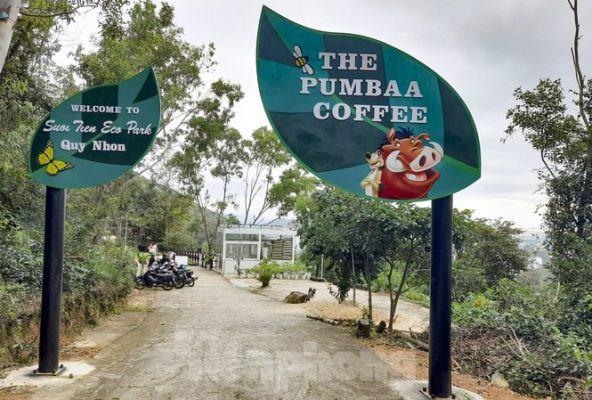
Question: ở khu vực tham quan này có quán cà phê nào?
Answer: quán the pumbaa coffee